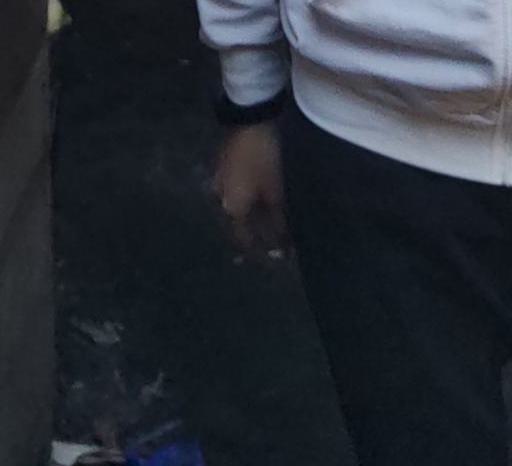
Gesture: no_gesture